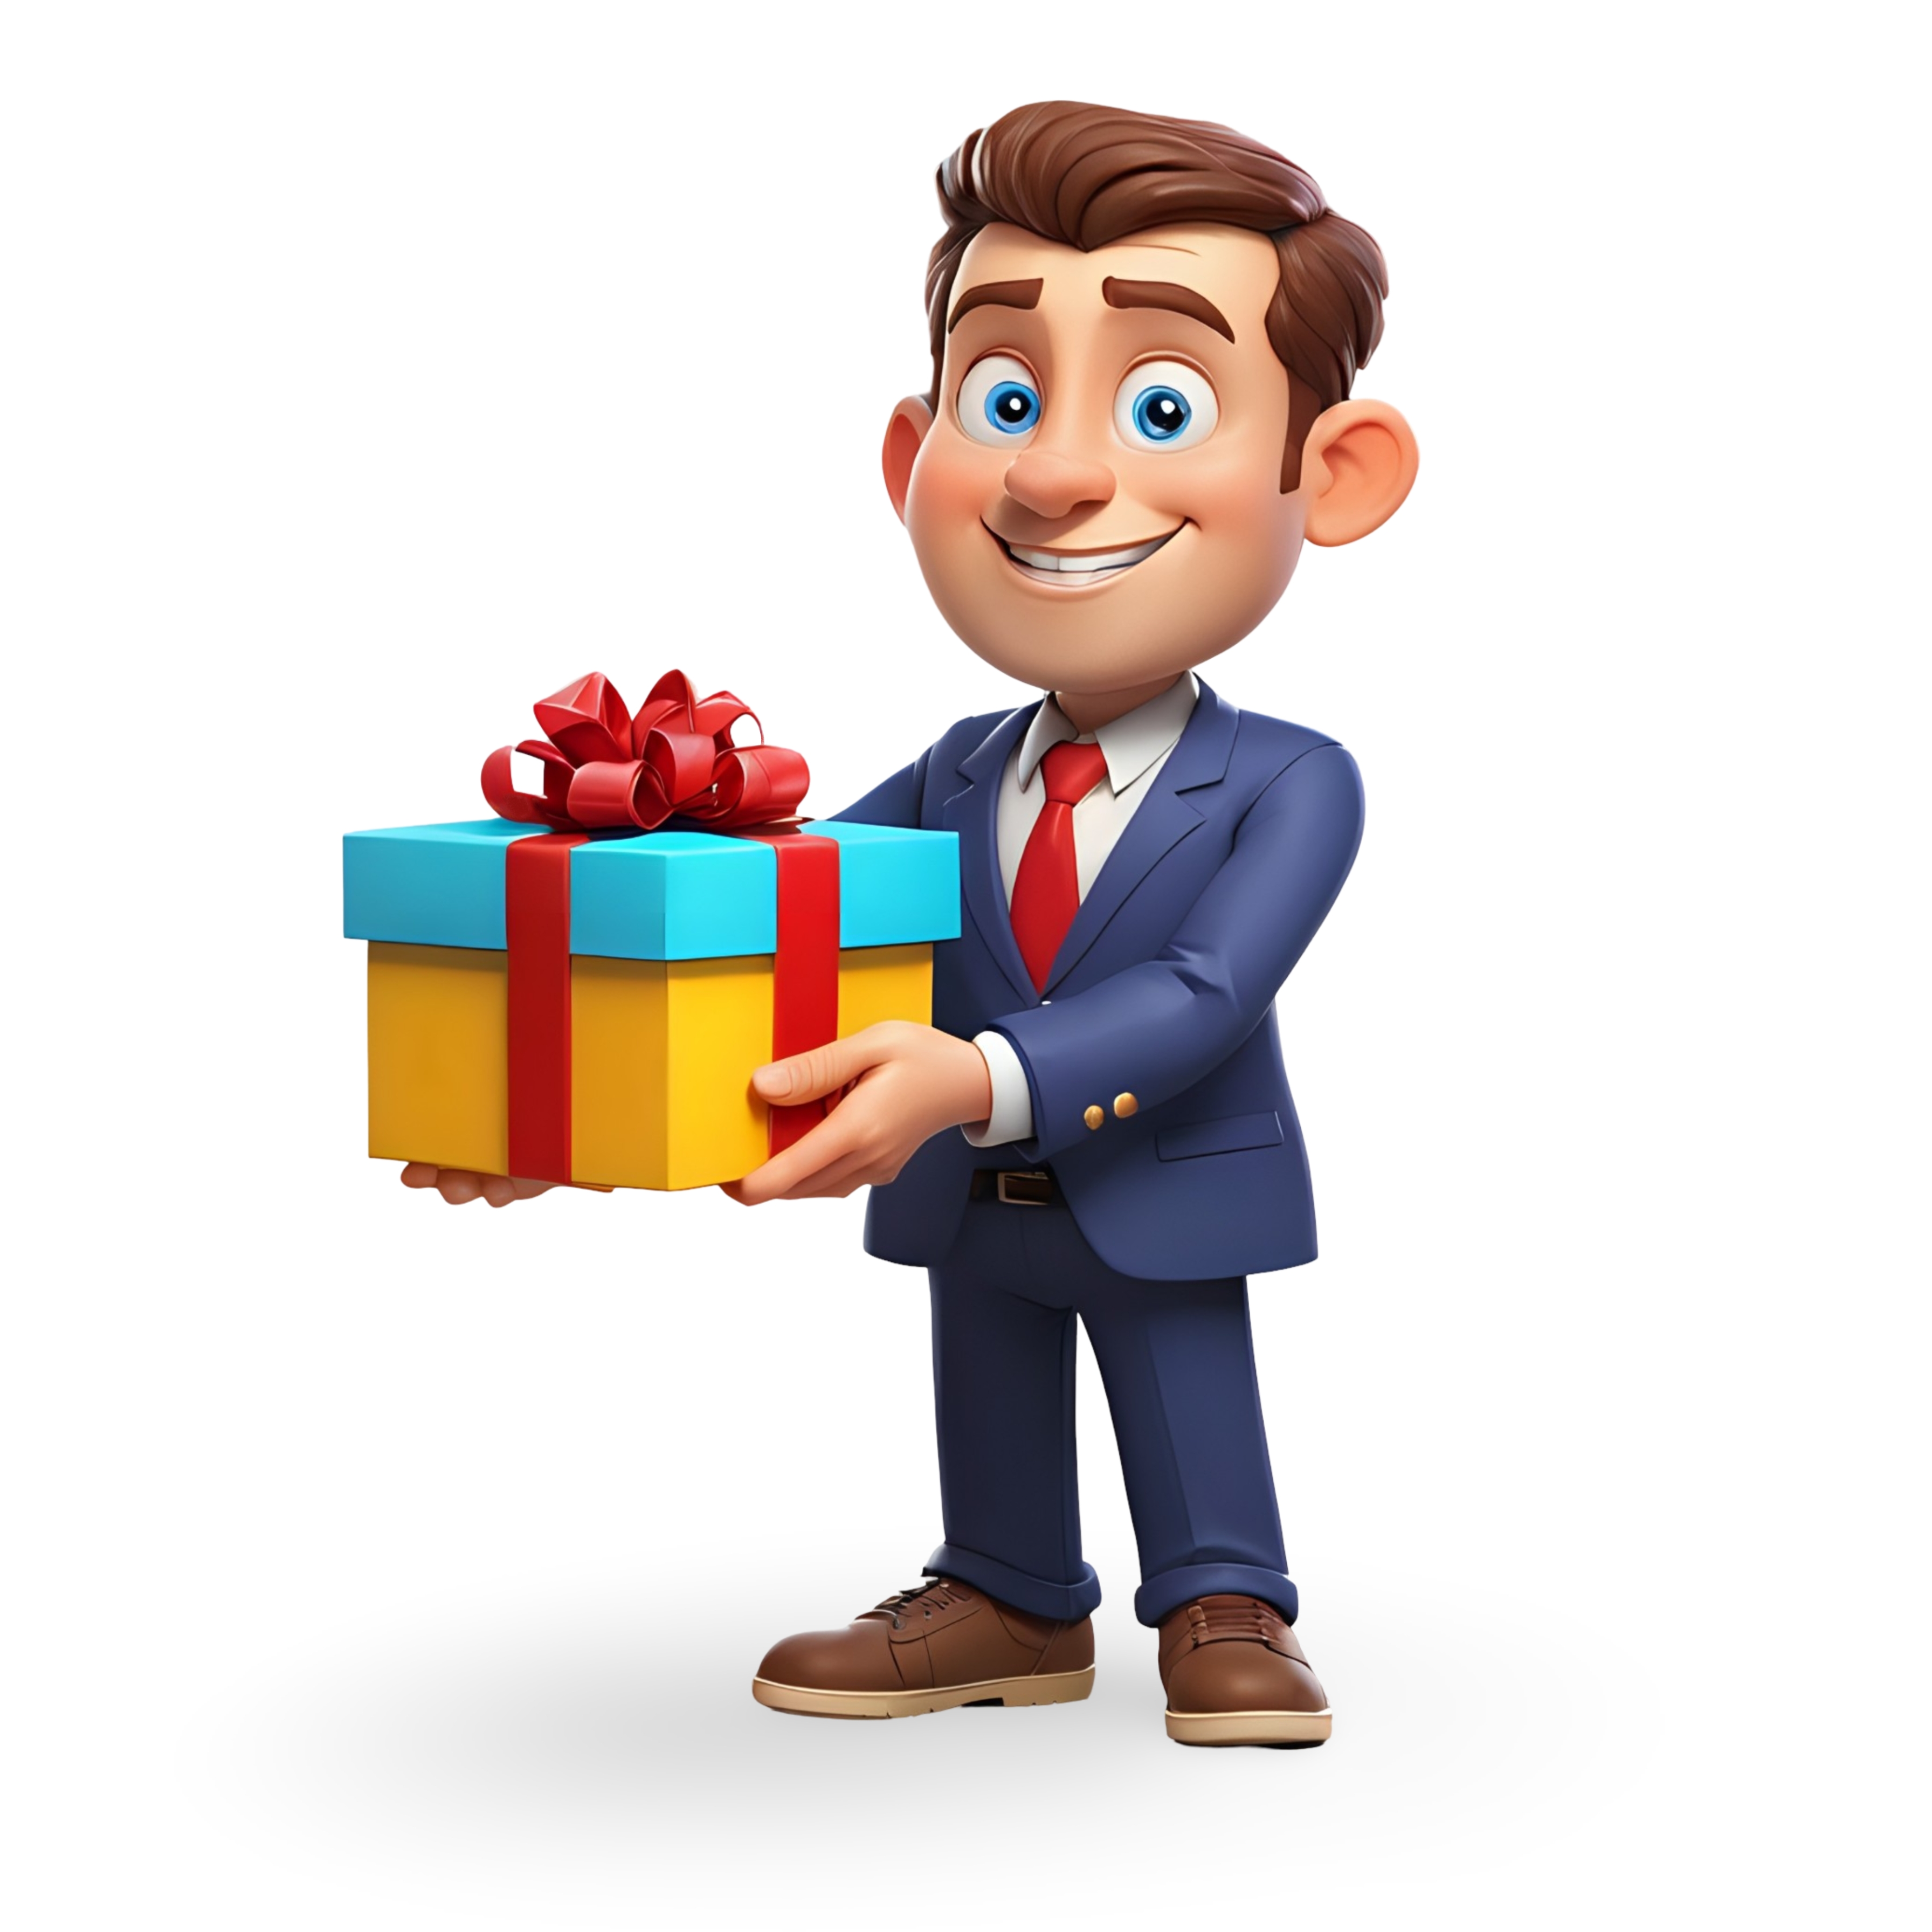
man, gift, present, surprise, celebration, box, hand, packaging, packages, cartoon, cutout, gift box, celebrate, smile, gesture, sharing, font, happy, fictional character, Animated cartoon, pleased, uniform, job, animation, graphics, illustration, art, thumb, symbol, fun, clip art